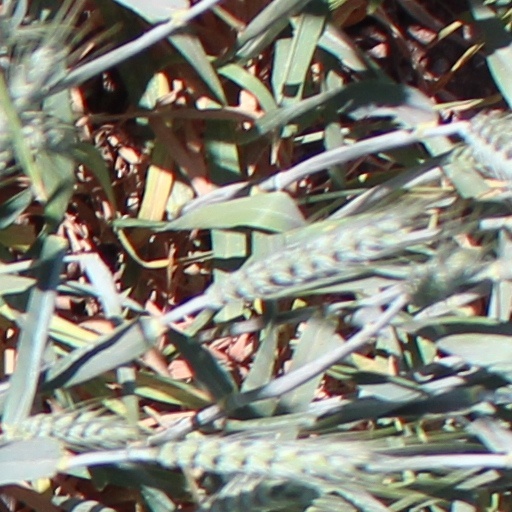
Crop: wheat